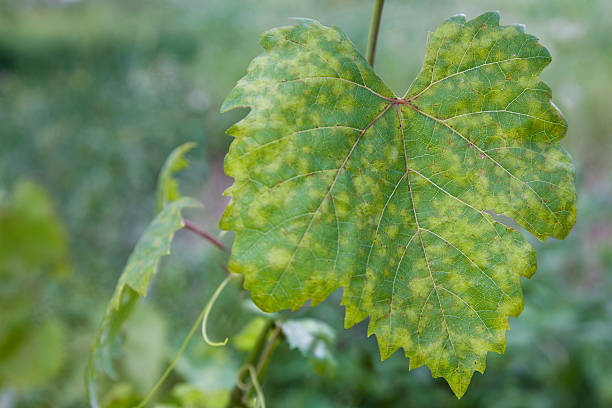
Plant: Grape
Disease: grape downy mildew